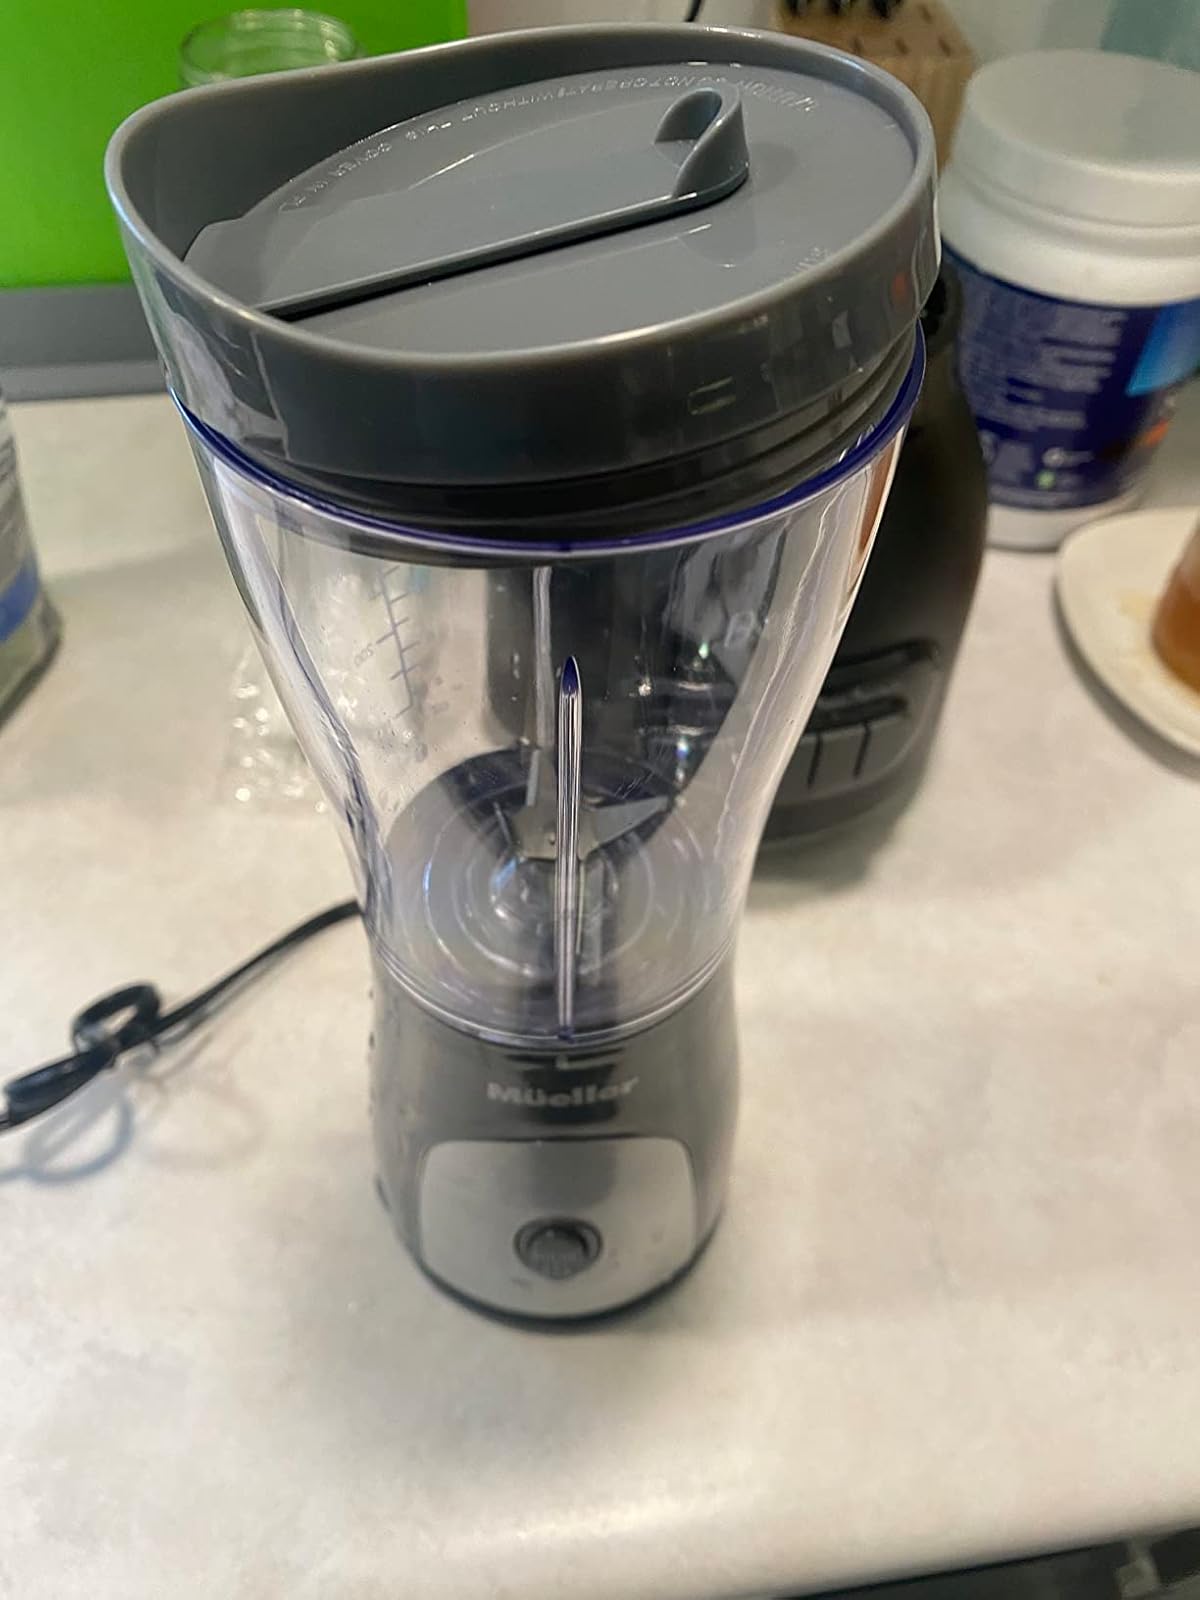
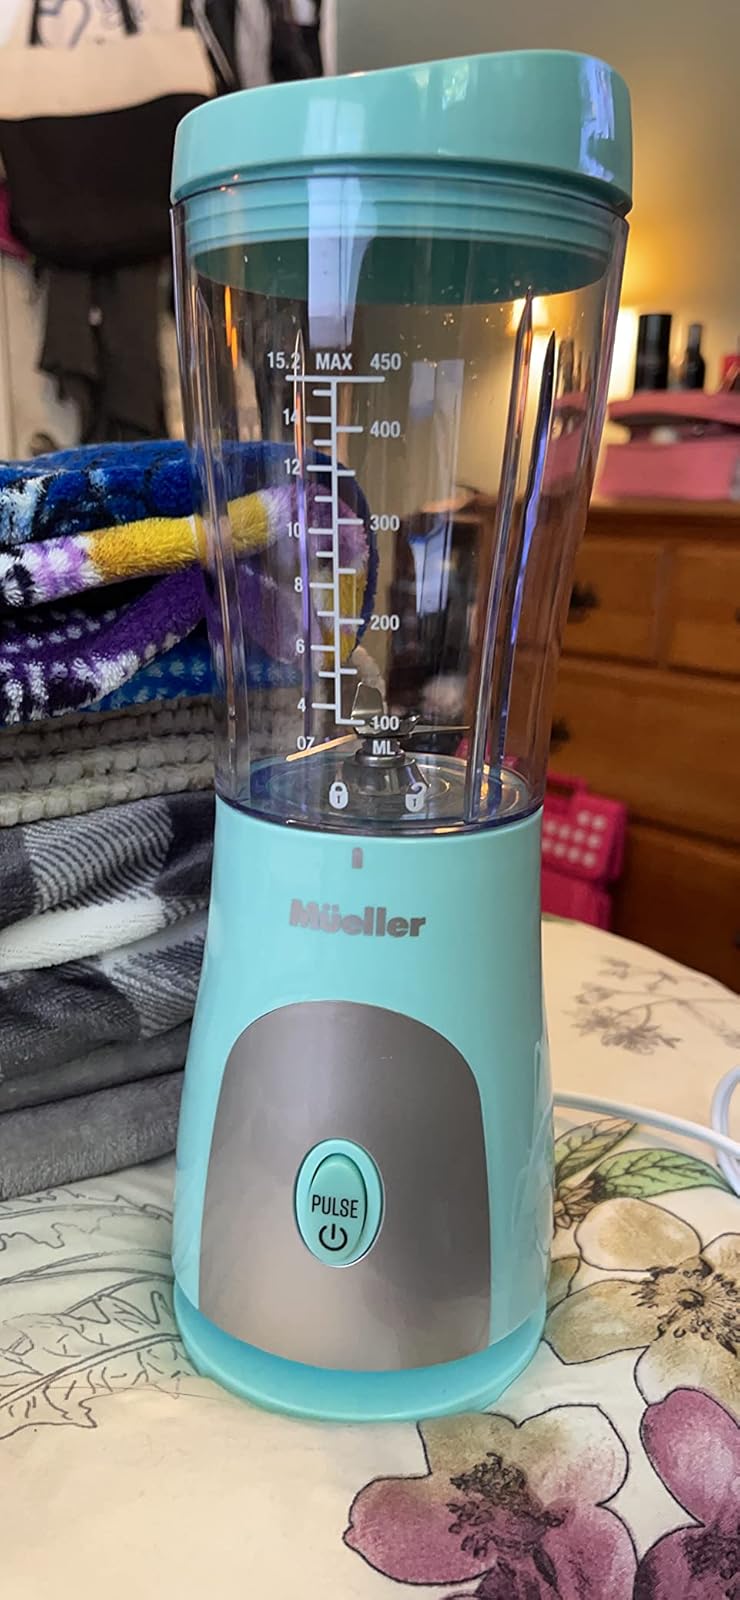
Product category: items_blender
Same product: no